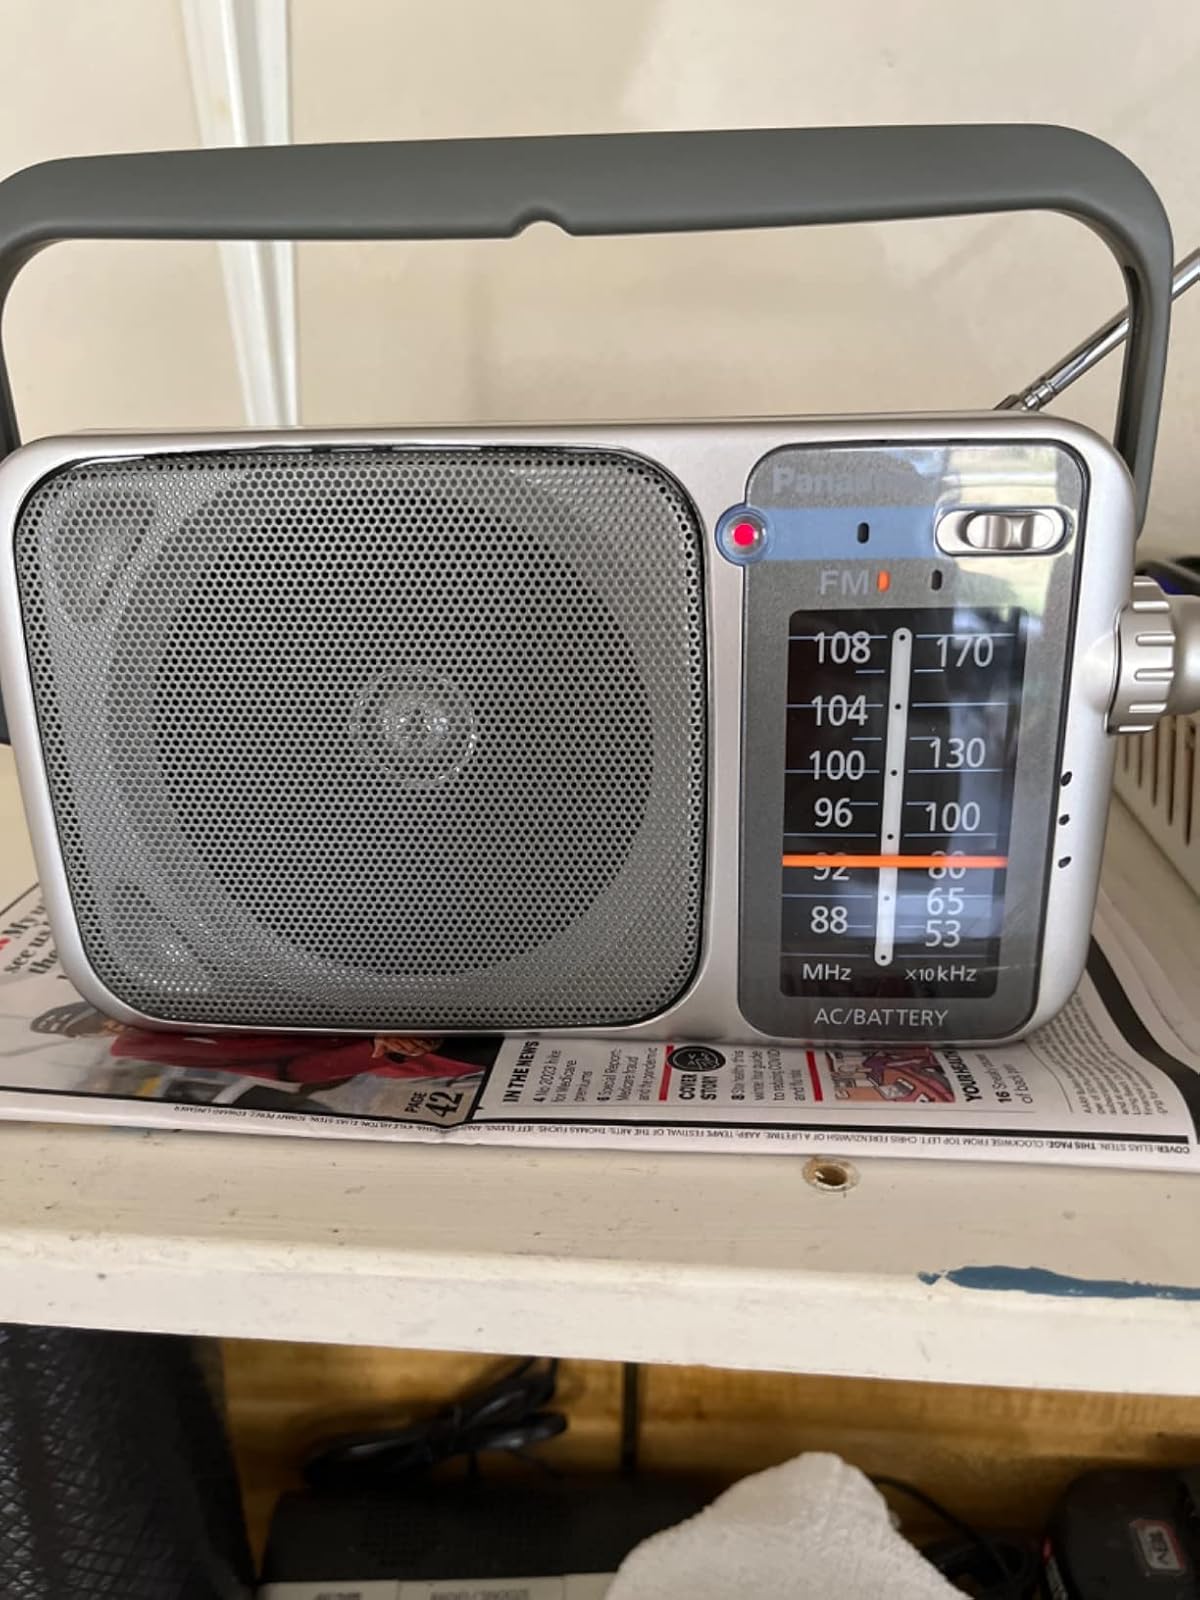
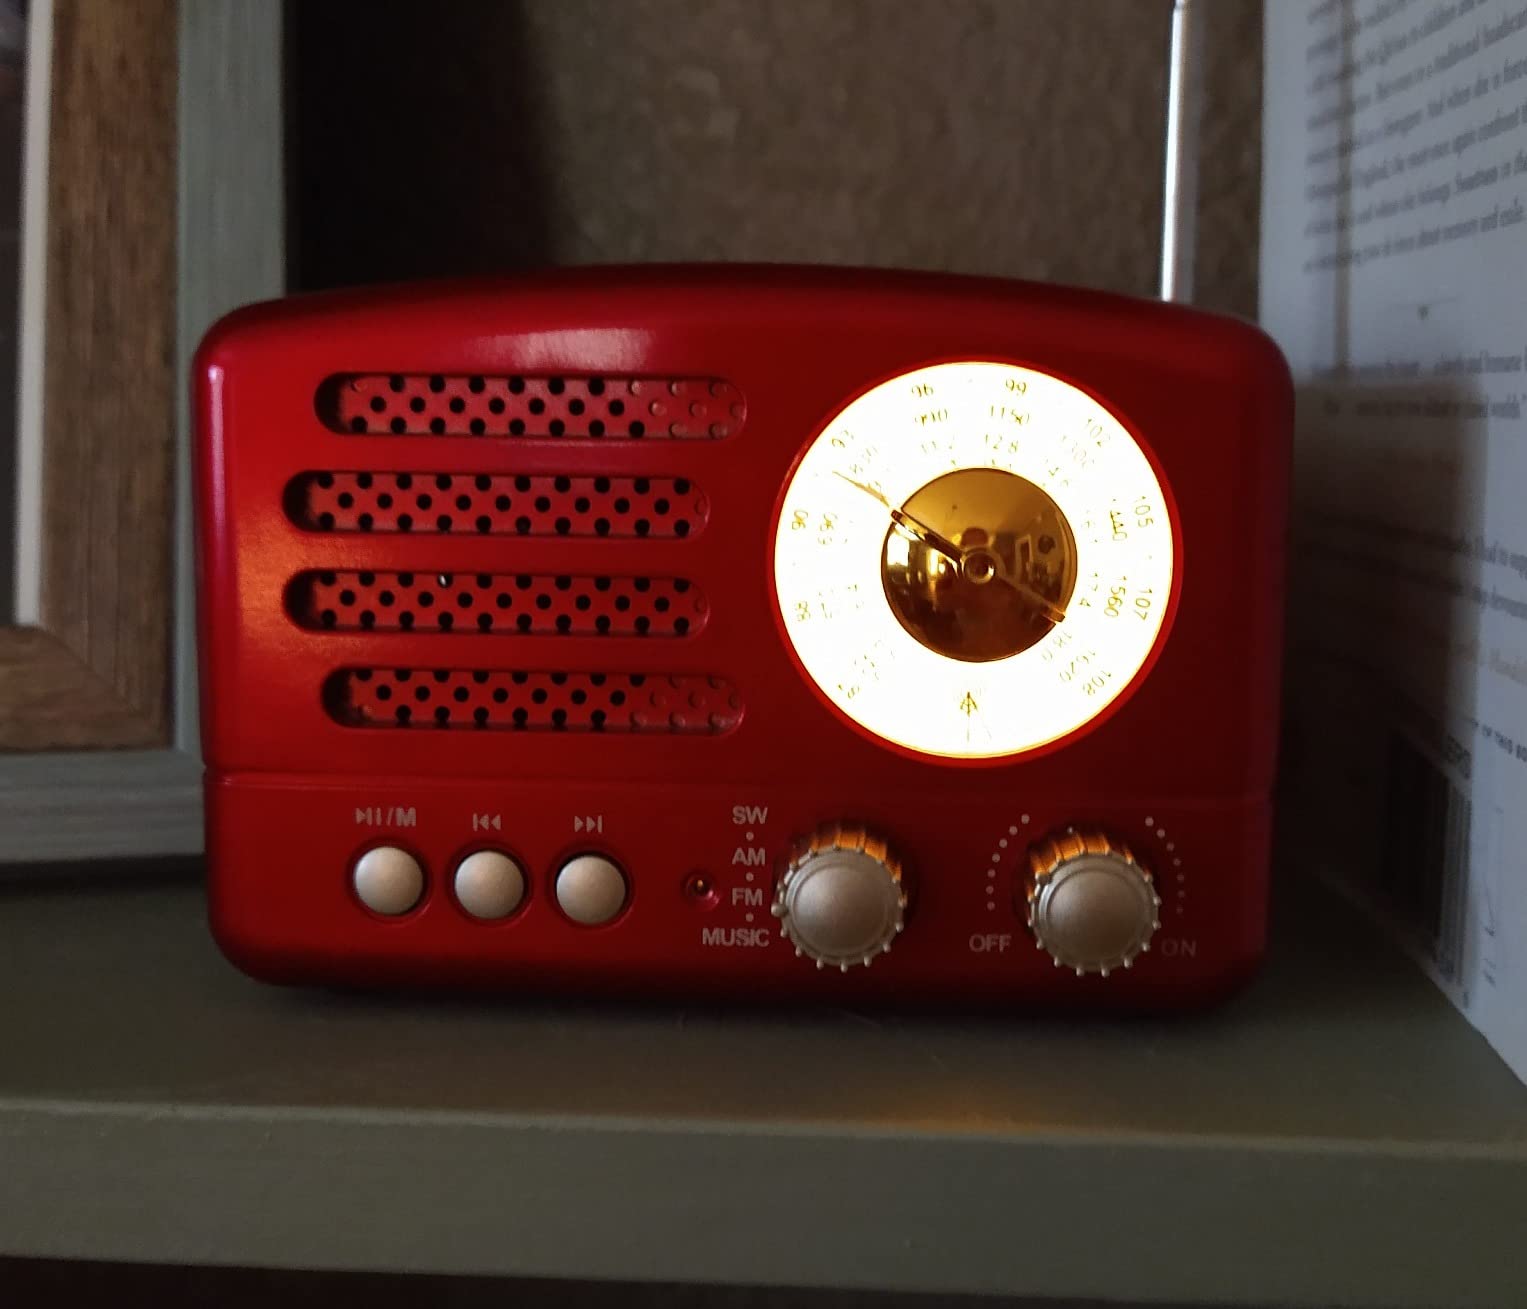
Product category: radio
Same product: no